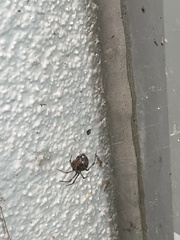
Species: Parasteatoda_tepidariorum